Gag Manga Biyori

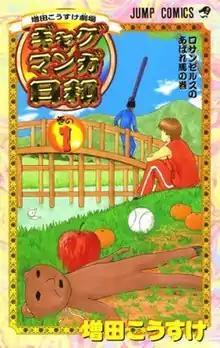
First volume cover

, or simply known as Gag Manga Biyori, is a Japanese manga series written and illustrated by . The series features a hyperactive, random, and nonsensical style that revolves around various plots and characters throughout.